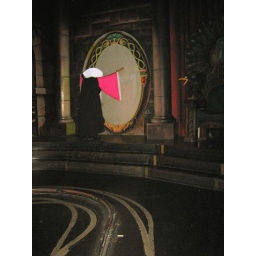
I wonder how many cars cross that path in a day. Probably enough to warrant not repainting it ever.